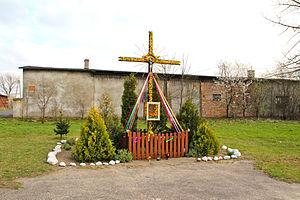
Strogoborzyce est une localité polonaise de la gmina de Radwanice, située dans le powiat de Polkowice en voïvodie de Basse-Silésie.